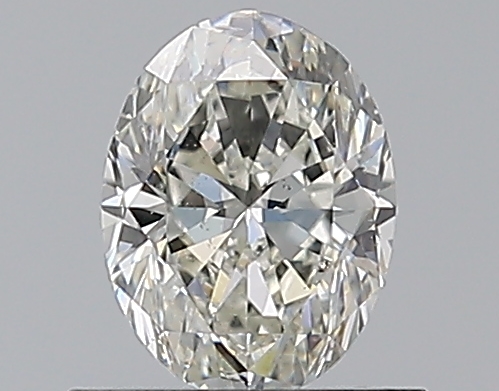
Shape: oval
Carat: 0.7
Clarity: SI1
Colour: I
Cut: GD
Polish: EX
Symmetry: VG
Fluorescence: N
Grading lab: GIA
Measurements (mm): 6.41 x 4.85 x 3.21